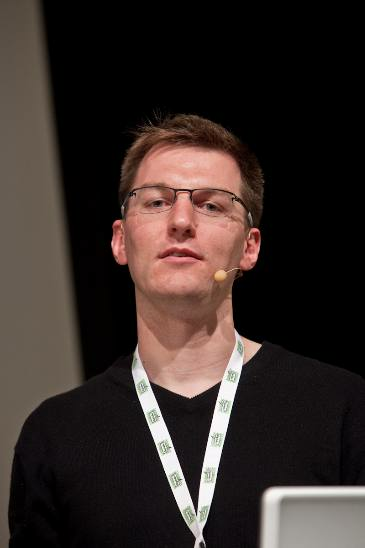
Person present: Yes